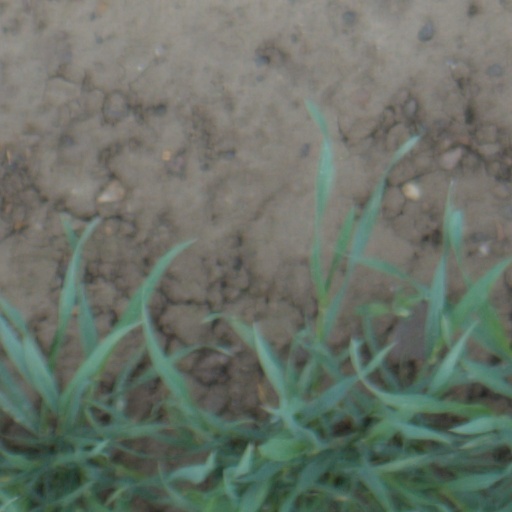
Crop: wheat